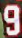
Number: 9